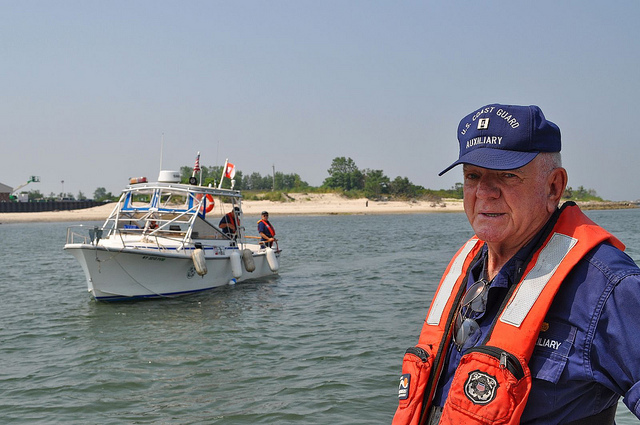
A man in blue shirt and orange vest next to a white boat.

A marine official looks on near a boat that is on the waters

A boat with two people in it on the water near another man in a vest.

a person standing with a small boat in a body of water

Older man standing with a boat in the background